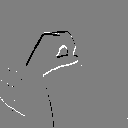
ASL letter: o